Jeremy Affeldt

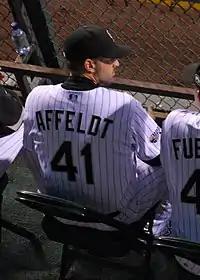
Affeldt sitting next to Brian Fuentes while with the Rockies in .

With the Rockies, Affeldt was used exclusively out of the bullpen. He got his only save of the season on September 19 in a 12–4 win over the San Francisco Giants. Affeldt finished the 2006 season with a 6.20 ERA in fifty–nine games.